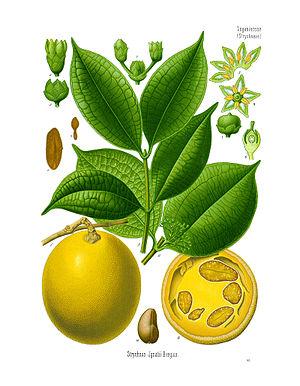
Strychnos ignatii est une espèce de petit arbuste de la famille des Loganiacées, originaire des Philippines. Elle était anciennement appelée Ignatia amara.
La famille des Loganiacées regroupe des plantes dicotylédones ; elle comprend, selon la classification classique, plus de 500 espèces réparties en une trentaine de genres.